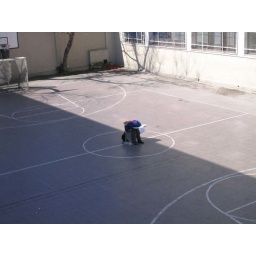
boy sleeping in the middle of the field